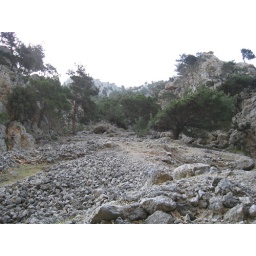
Screes and high rock walls above the river bed